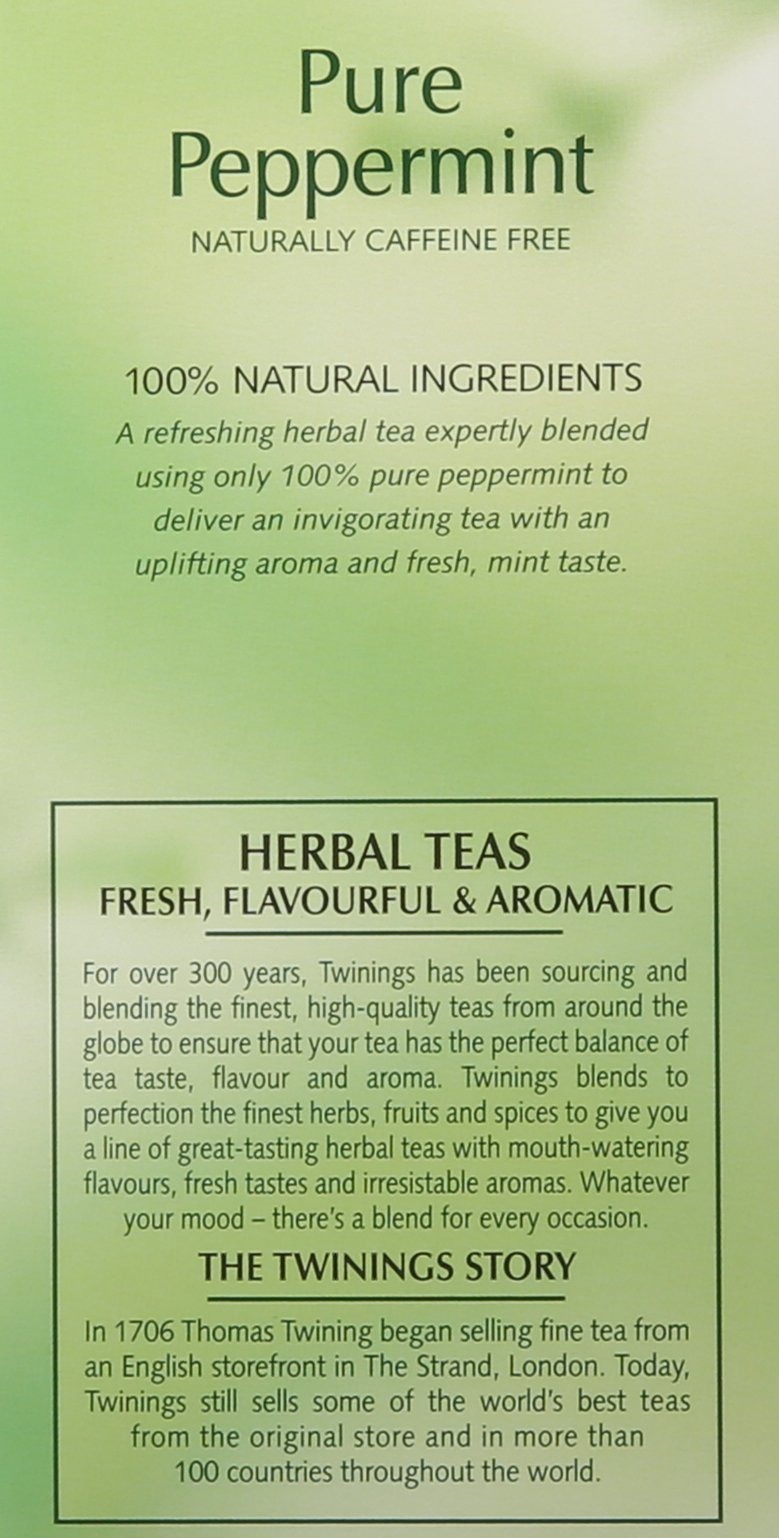
Item Name: Twinings Pure Peppermint Herbal Tea, 1.41 Ounce
Bullet Point 1: FRESH FLAVOR: One box of 20 Pure Peppermint Herbal tea bags. Delight in the pure, refreshing taste of this warm, savory tea. Steep for four minutes for the perfect cup of peppermint tea.
Bullet Point 2: ONLY THE FINEST QUALITY: Our expert blenders source only the finest leaves cultivated to our exacting standards by trusted growers around the world. From these tea gardens we hand-select the leaves that will shape your next Twinings moment.
Bullet Point 3: PEPPERMINT TEA: Peppermint is thought to have originated in Northern Africa and the Mediterranean. Our blend is made exclusively from peppermint leaves sourced from Egypt. The fresh, minty taste of this savory tea is pure delight.
Bullet Point 4: RICH HISTORY: In 1706 Thomas Twining began selling fine tea from an English storefront in The Strand, London. Today, Twinings still sells some of the world's best teas from the original store and in more than 100 countries throughout the world.
Bullet Point 5: HAND SELECTED FOR YOUR HOME: Made without artificial ingredients, Twinings natural teas provide a wholesome tea experience. If you enjoy Bigelow Tea, Lipton Tea, Harney & Sons Tea, Davidson's Tea, or Prince of Peace Tea - try Twining's of London Tea.
Value: 20.0
Unit: Count

Price: 3.72